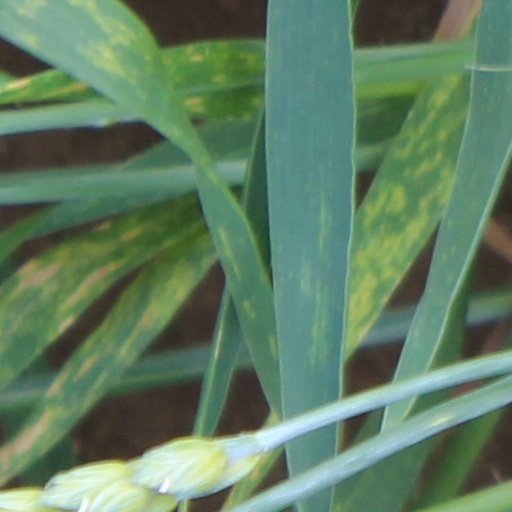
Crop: wheat